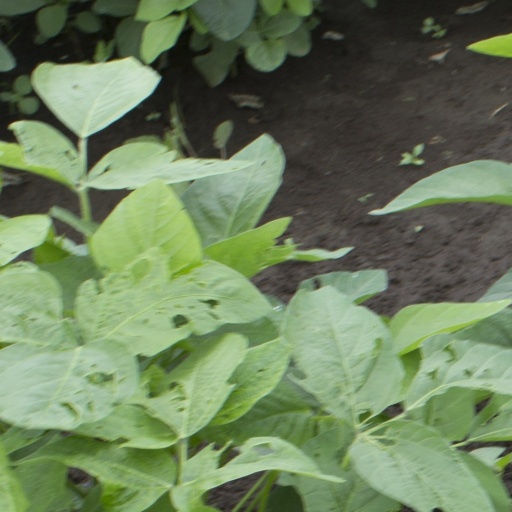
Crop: soybean